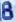
Number: 8